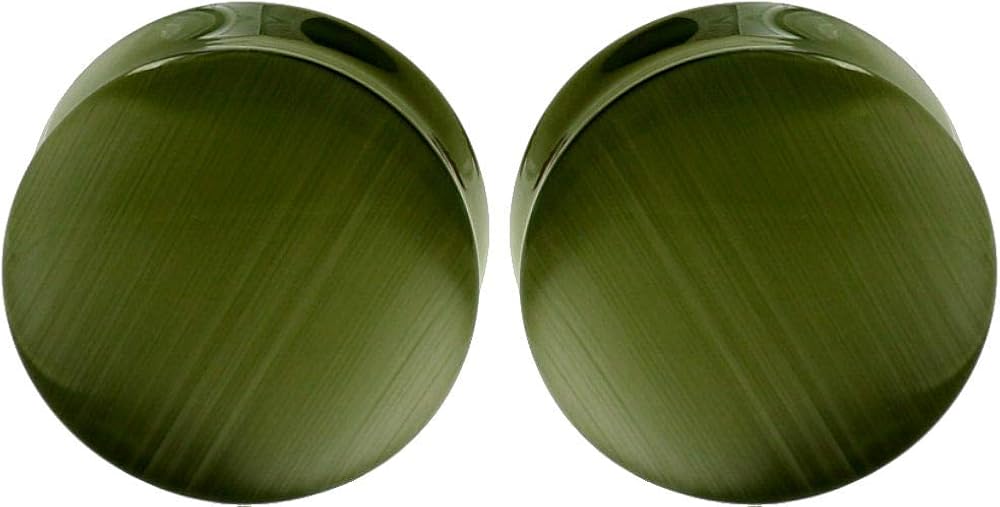
Ear gauges Ear Plugs Solid sea Green Cats Eye Double Saddle soscene
Category: AMAZON FASHION
One Pair of sea green Cats Eye double saddle organic ear plug gauges . *Colors may vary depending on device you are viewing on. Natural Stones may be lighter or darker in nature . May appear darker or lighter depending on device viewing items on . Choose your size. 2 gauge-6mm 0 gauge-8mm 00 gauge-10mm 1/2 Inch-12mm 9/16 Inch-14mm 5/8 Inch-16mm 3/4 Inch-19mm 7/8 Inch-22mm 1 Inch-25mm
Features: Ships & Sold From USA SoScene | double saddle ear gauges | Organic natural ear stretching earrings | stretched ear plugs